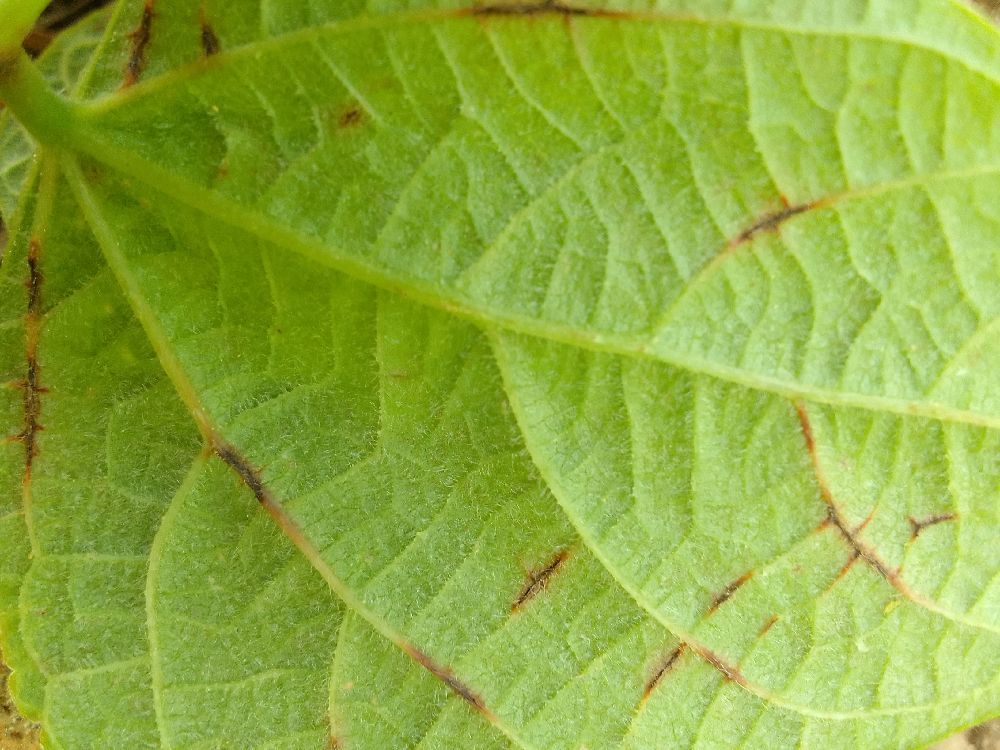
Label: anthracnose